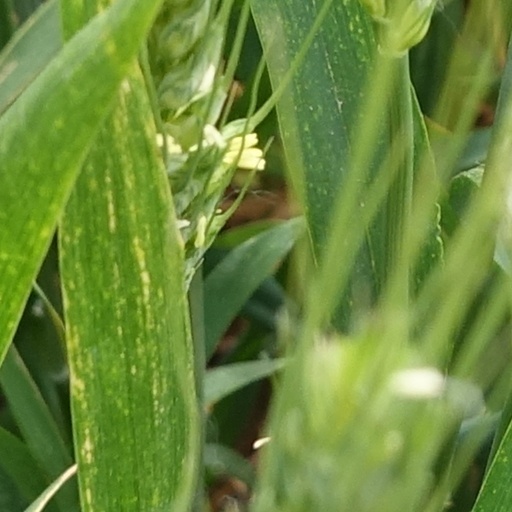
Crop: wheat